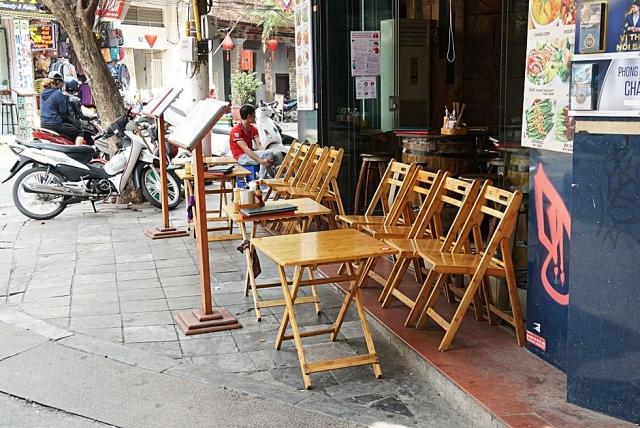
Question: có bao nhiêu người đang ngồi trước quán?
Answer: một người